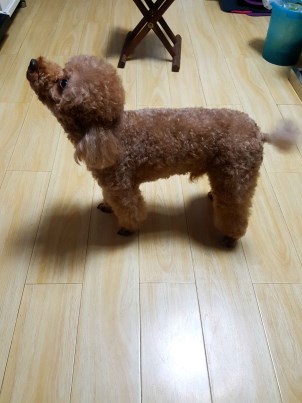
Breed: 7449-n000128-teddy